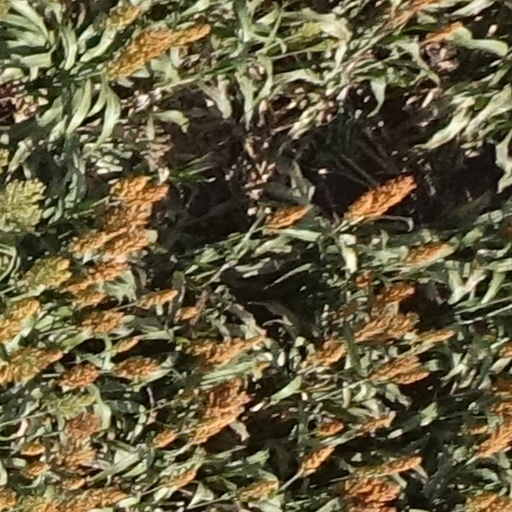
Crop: sorghum